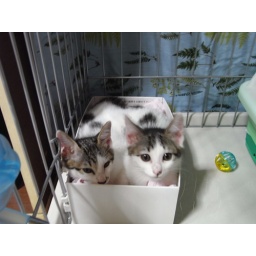
cats in a box